Boggart

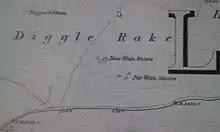
Map of Boggart Stones, Saddleworth Moor

There is a Boggart Stones on Saddleworth Moor where the Moors Murderers, Ian Brady and Myra Hindley, buried the bodies of Pauline Reade and Lesley Ann Downey, children they had abducted, in 1963 and 1964. The children's bodies were buried just below the location, and in sight of, Boggart Stones (OS Map 1864). There is a Boggart Bridge in Burnley, Lancashire. Tradition says that whoever crosses the bridge must give a living thing to the boggart or forfeit his or her soul. Boggarts Roaring Holes are a group of potholes on the moors of Newby Moss near Clapham in the Yorkshire Dales. Legend has it that these potholes are the dwelling place of grotesque flesh-eating boggarts whose angry growls have allegedly been heard reverberating from the depths of the dark caverns beneath (hence the name). In the Seacroft area of Leeds in West Yorkshire there is a council estate named Boggart Hill; Boggart Hill Drive, Boggart Hill Gardens and Boggart Hill were all given the name of the estate area. Boggard Lane, between the villages of Oughtibridge and Worrall in South Yorkshire, is generally believed to derive from the term "boggart". There is also a Boggart Lane at Skelmanthorpe.